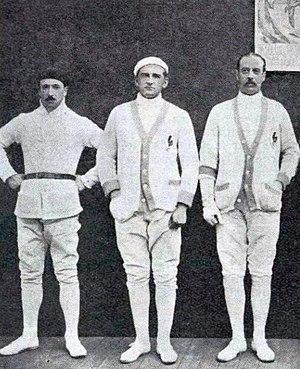
Les Français (G. à D. Lippmann, Buchard et Massard) médaillés de bronze olympique à l'épée en 1920
Les épreuves d’escrime aux Jeux olympiques d'été de 1920 se sont déroulées à Anvers en Belgique. 6 épreuves étaient au programme olympique cette année-là, toutes masculines.
Armand Massard, né le 1ᵉʳ décembre 1884 à Paris 14ᵉ et mort le 9 avril 1971 à Paris 16ᵉ, est un champion olympique d'escrime multi-médaillé puis dirigeant sportif français qui consacre 34 ans à la présidence du Comité olympique français.
Gustave Jean Armand Buchard, né le 17 février 1890 au Havre et mort le 18 février 1977 à Barentin, est un escrimeur français, ayant pour arme l'épée.